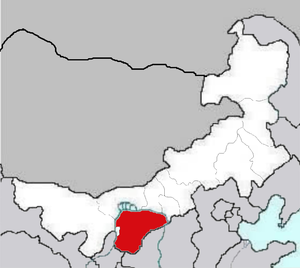
Le désert d’Ordos ou désert de l’Ordos est une région désertique et de steppe située sur le plateau d'Ordos dans le sud de la région autonome de Mongolie-Intérieure en République populaire de Chine. Il s'étend sur une superficie d'environ 90 650 km² et comprend deux grands déserts : le désert Kubuqi dans le nord et le désert de Ma Owusu dans le sud. Il est principalement composé d'argile et de sable.